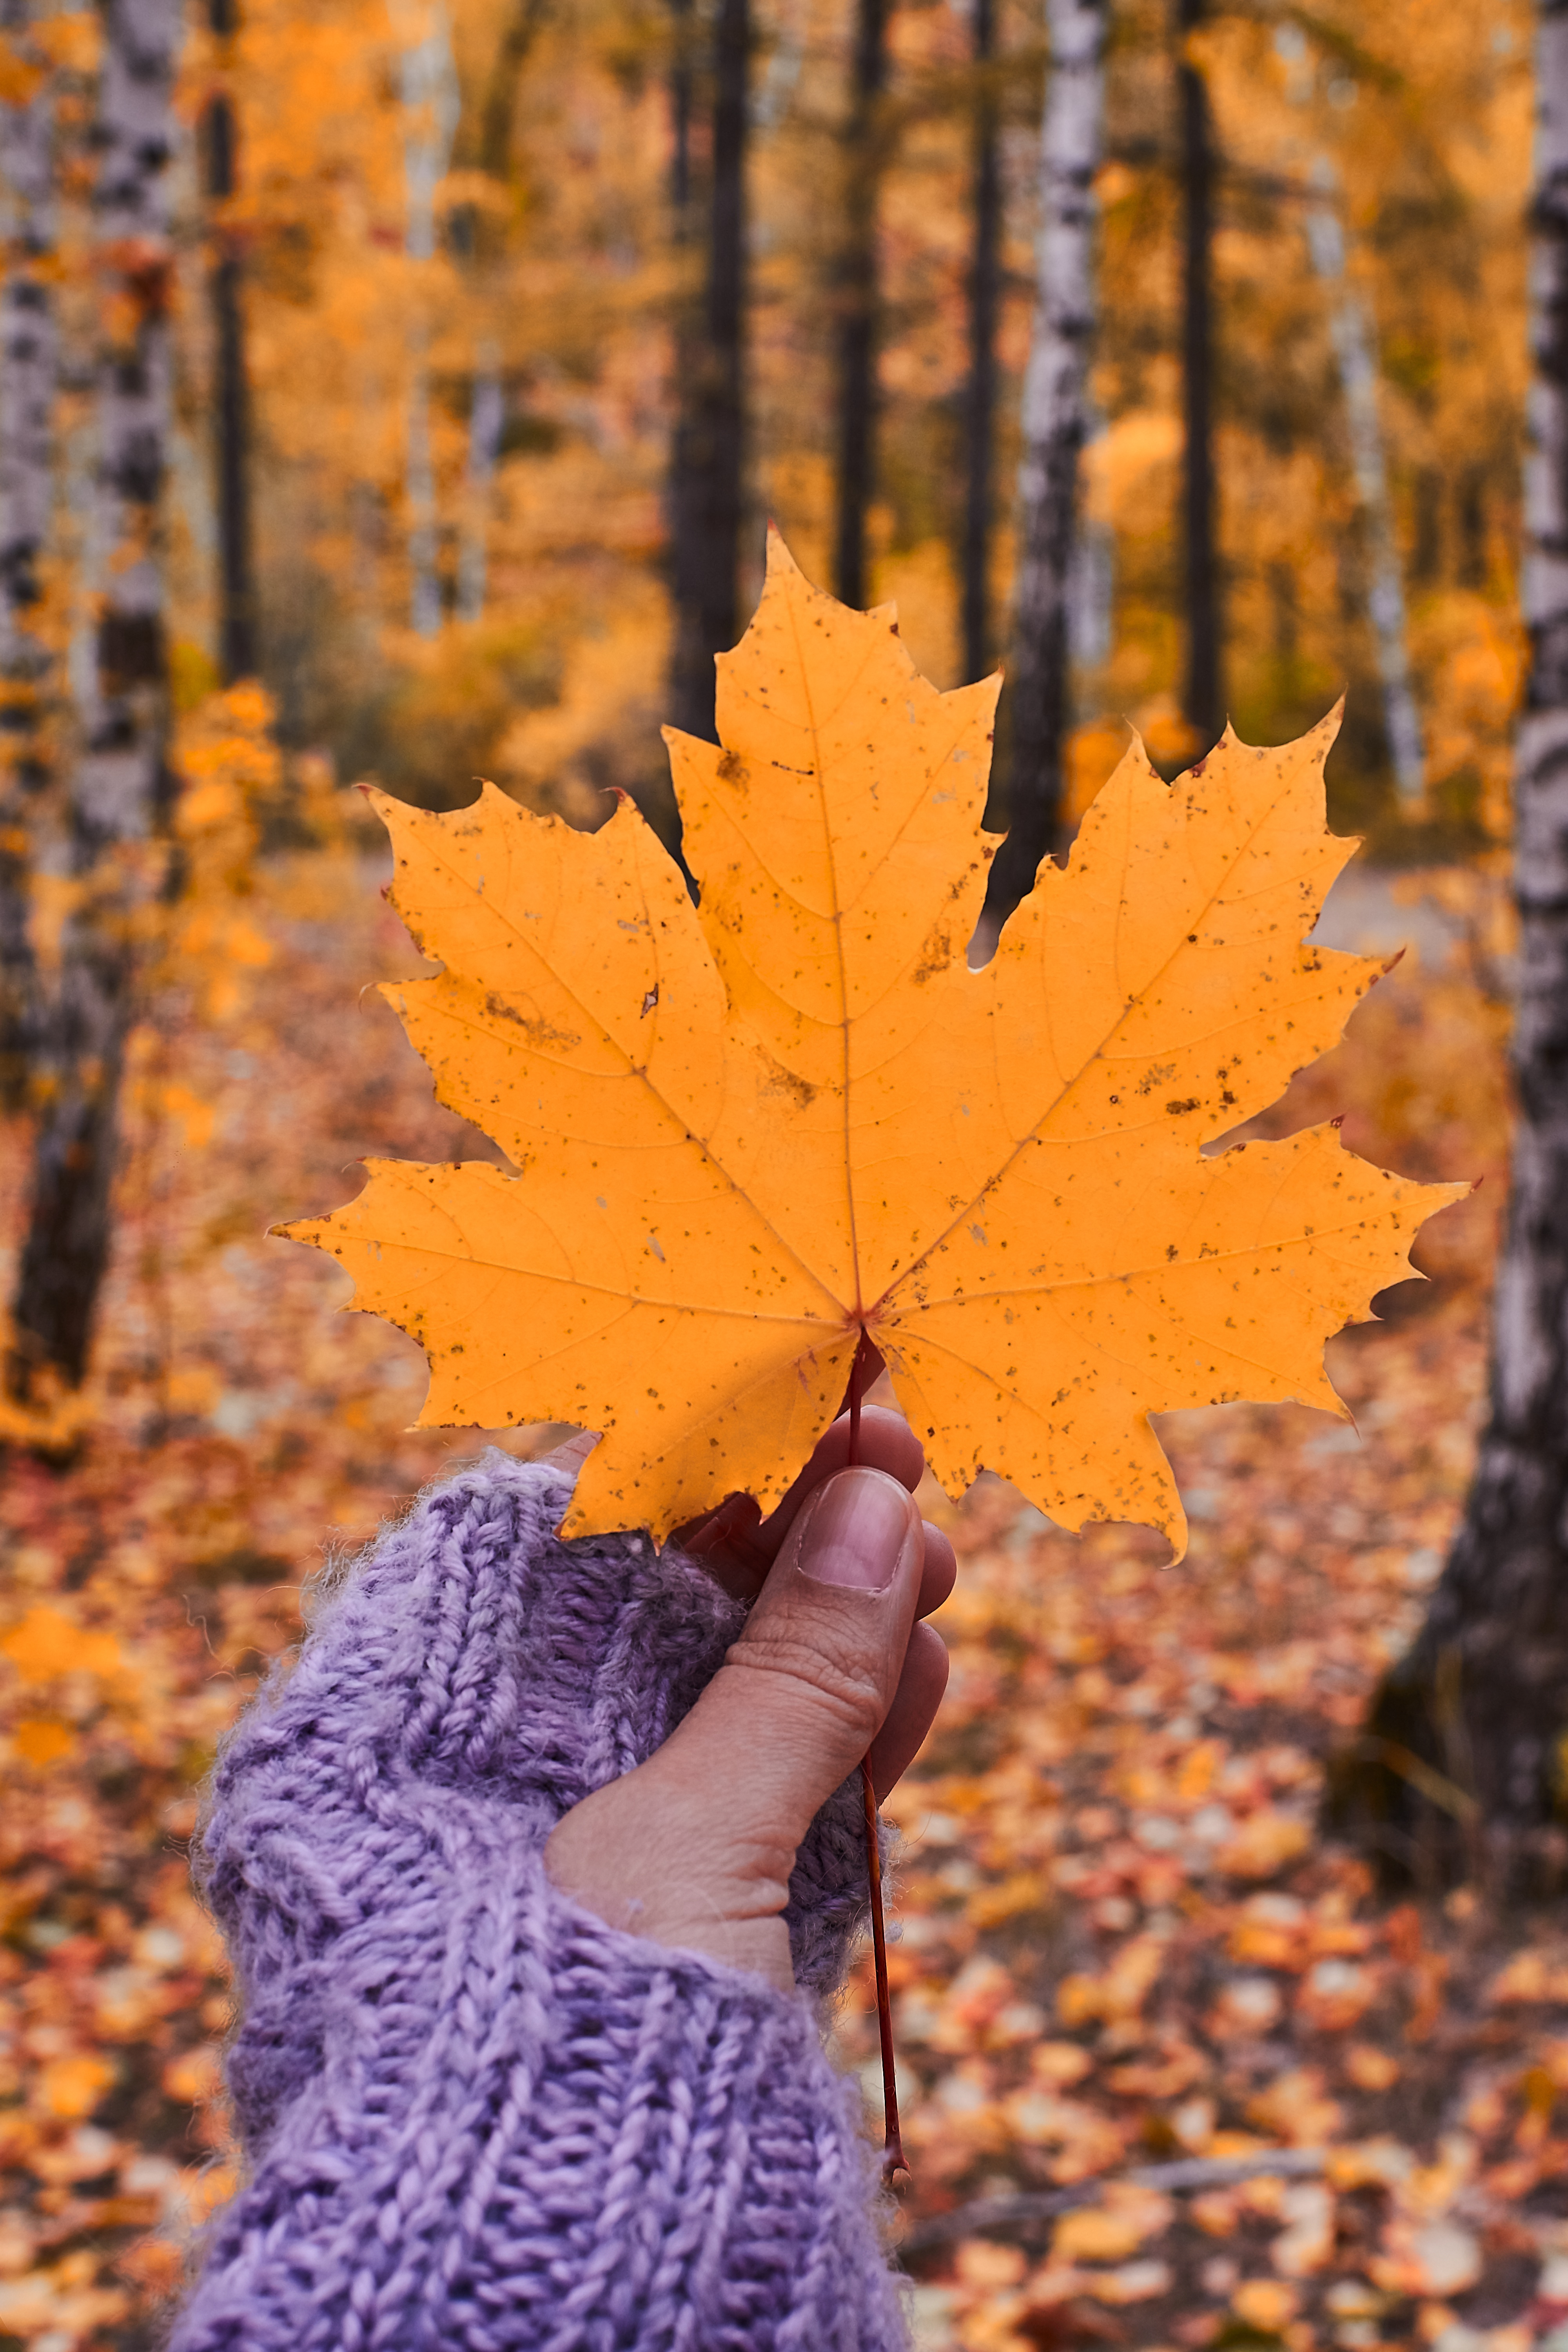
leaf, natural, yellow